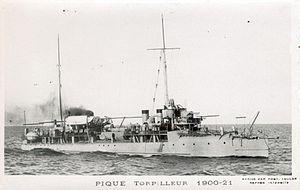
Destroyer français de classe Framée
La Classe Framée fut la seconde classe de contre-torpilleurs construite pour la Marine nationale française entre 1898 et 1901. Elle fut réalisée sur les chantiers navals de Saint-Nazaire et de Graville-Sainte-Honorine.